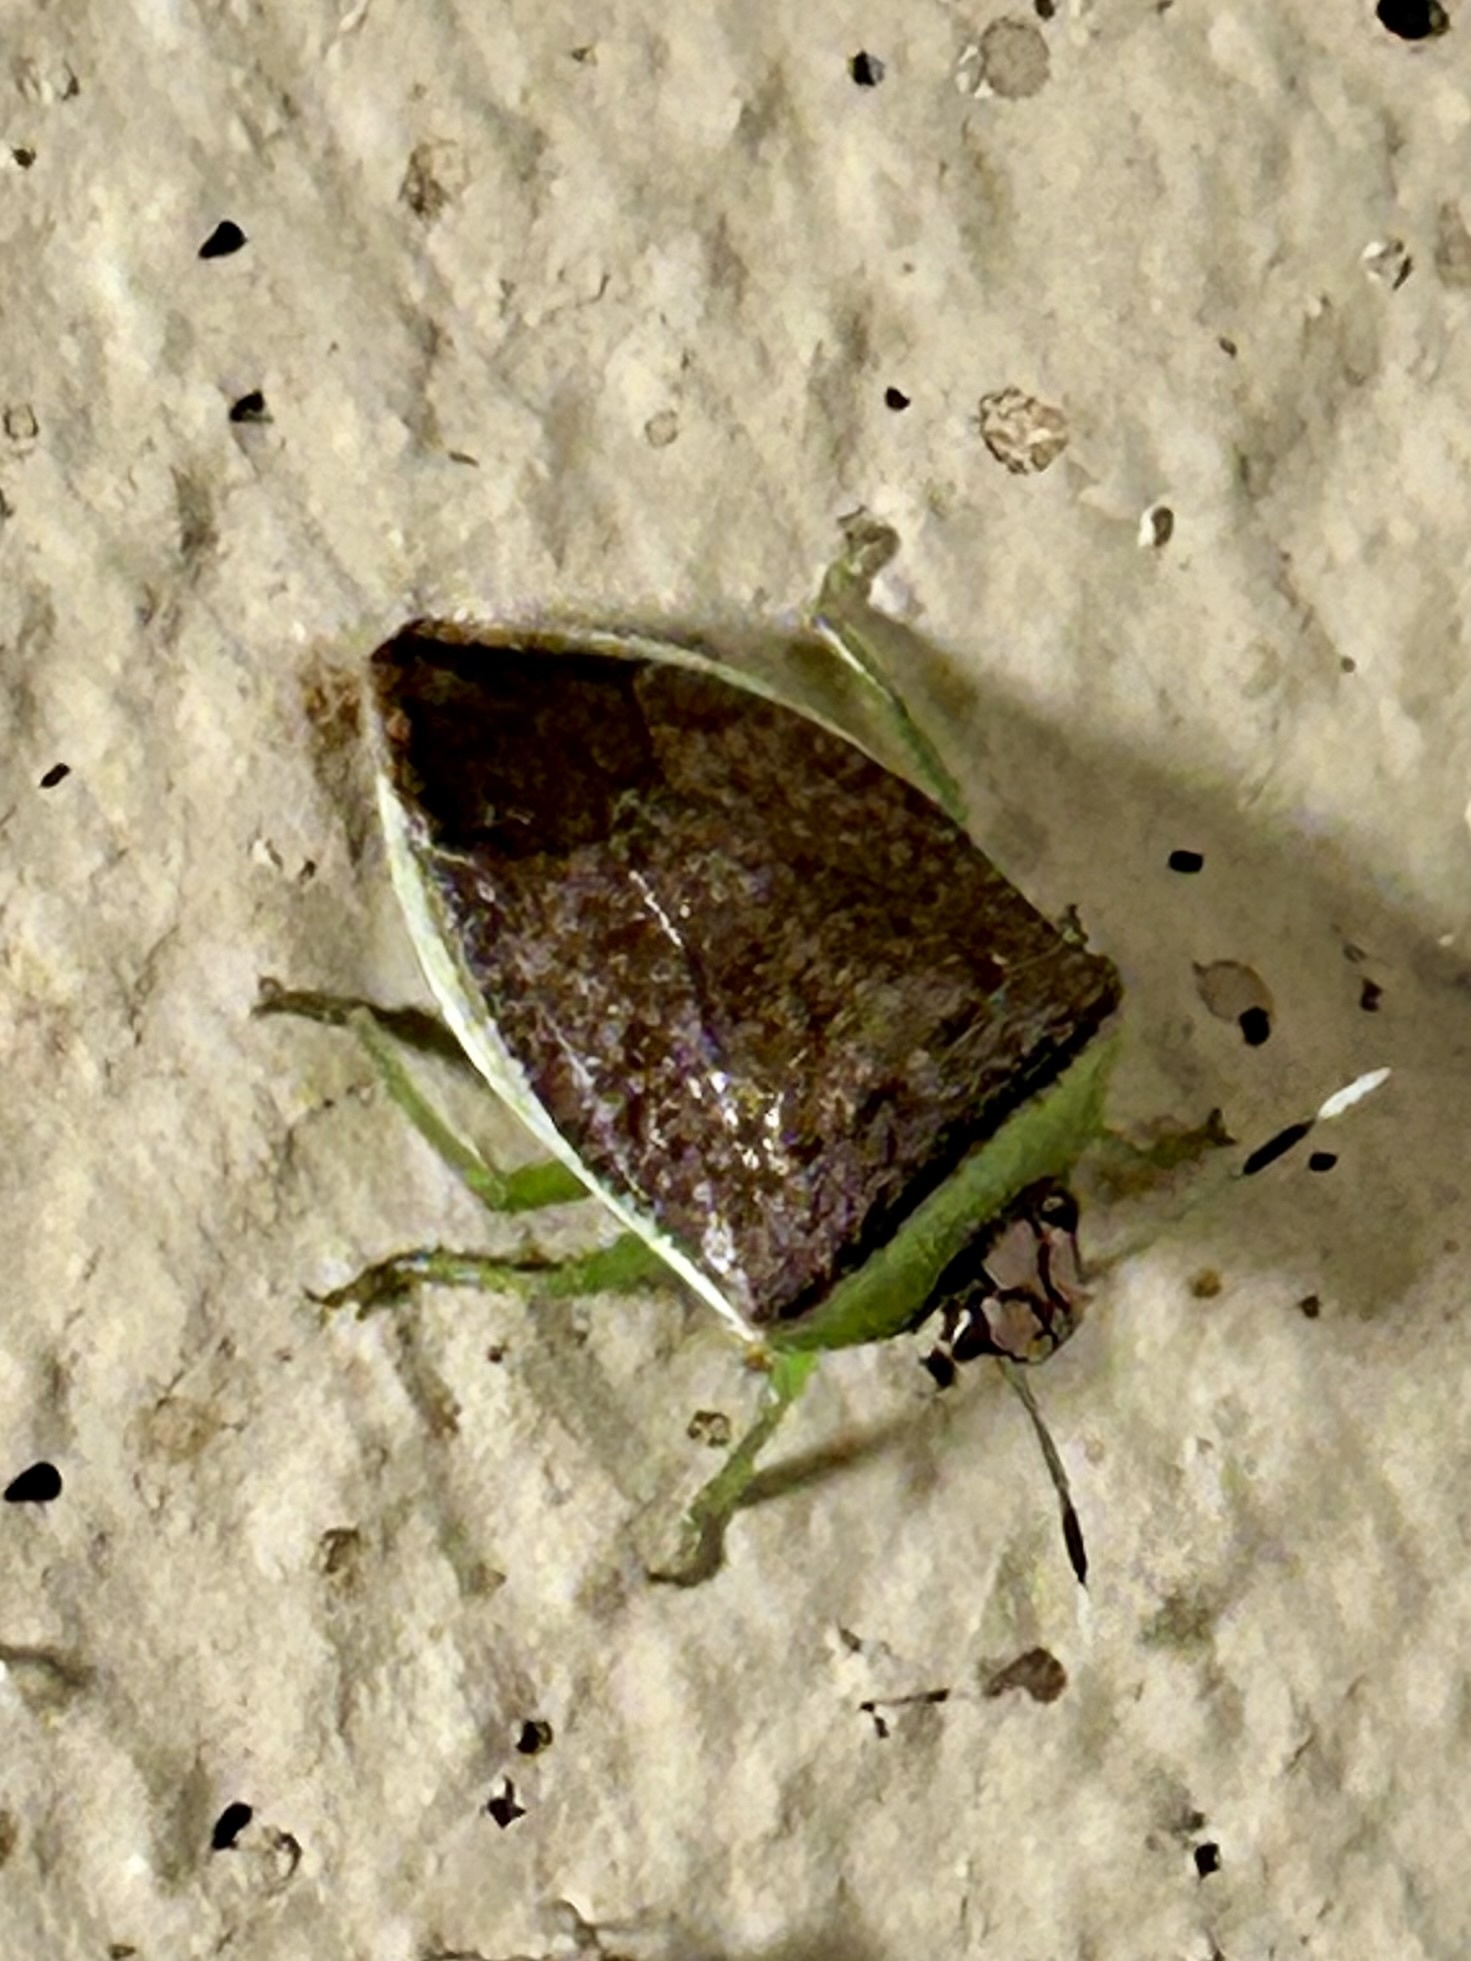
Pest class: stink_bug